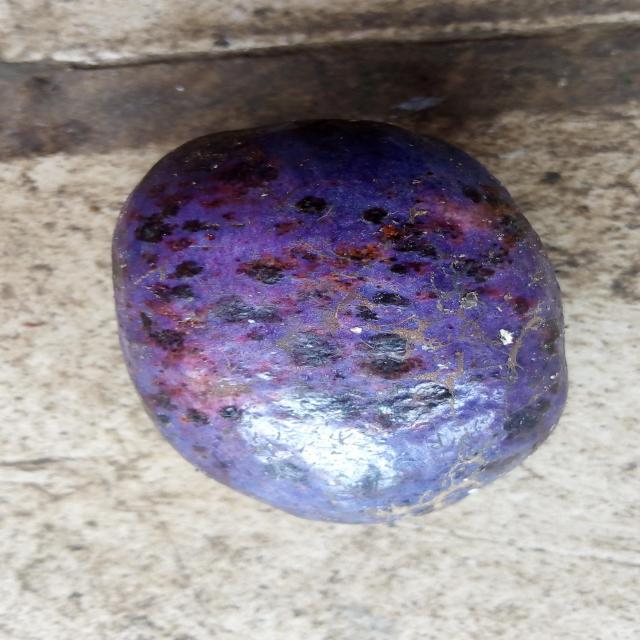
Plum grade: spotted